Girl with a Flute

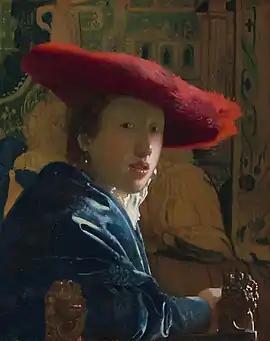
"Girl with a Red Hat", a work by Johannes Vermeer

Girl with a Flute (Dutch: "Meisje met de fluit") is a small painting by Johannes Vermeer. It is currently believed to have probably been painted between 1669 and 1675. It is owned by the National Gallery of Art in Washington, D.C. along with three paintings attributed to Vermeer: "Woman Holding a Balance", "A Lady Writing a Letter", and "Girl with a Red Hat".